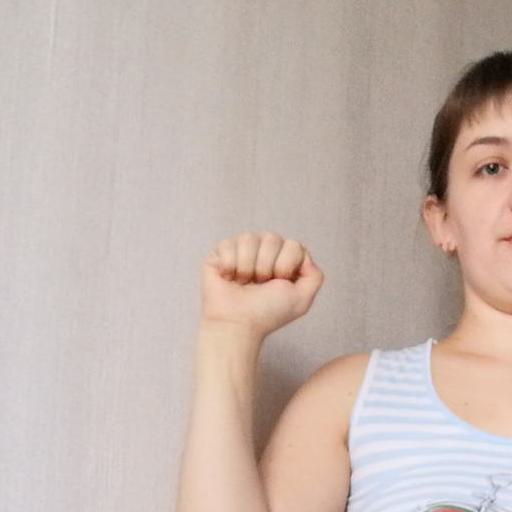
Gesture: fist